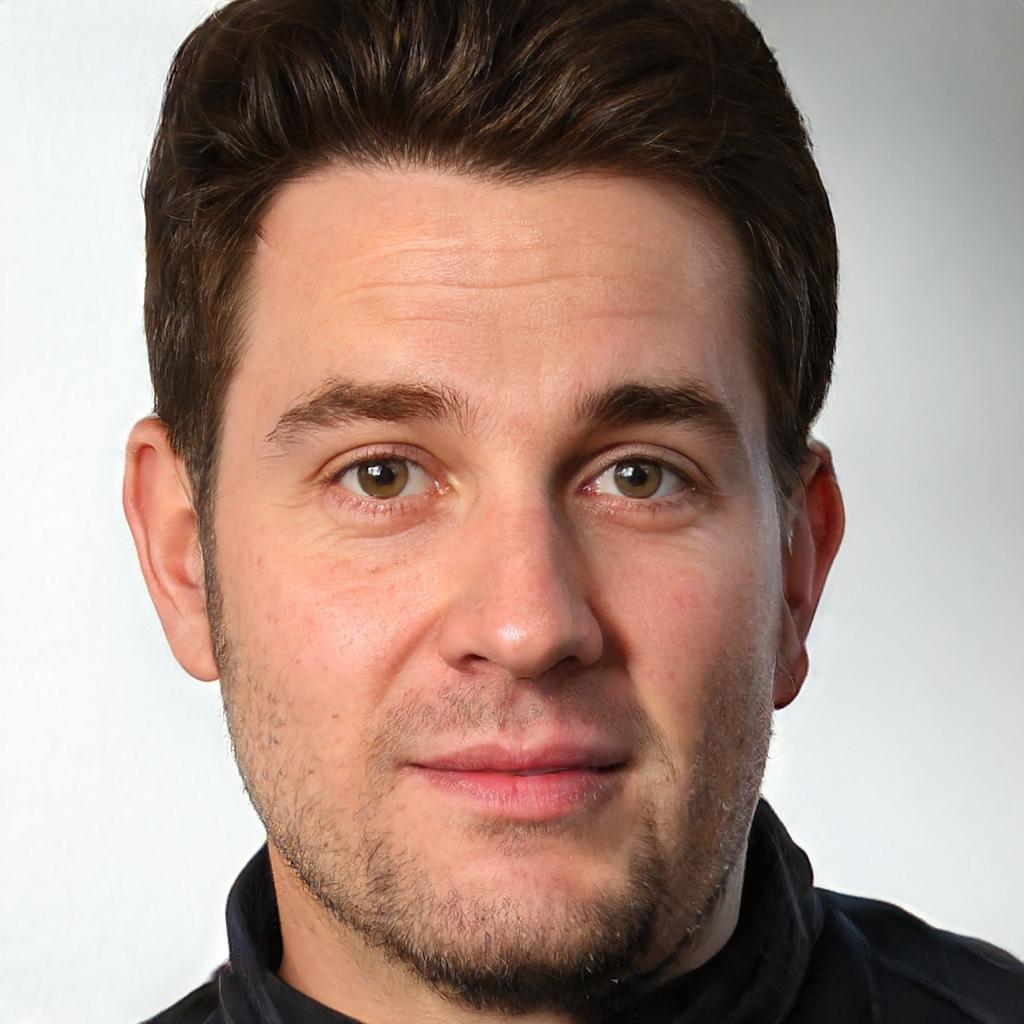
Gender: Male